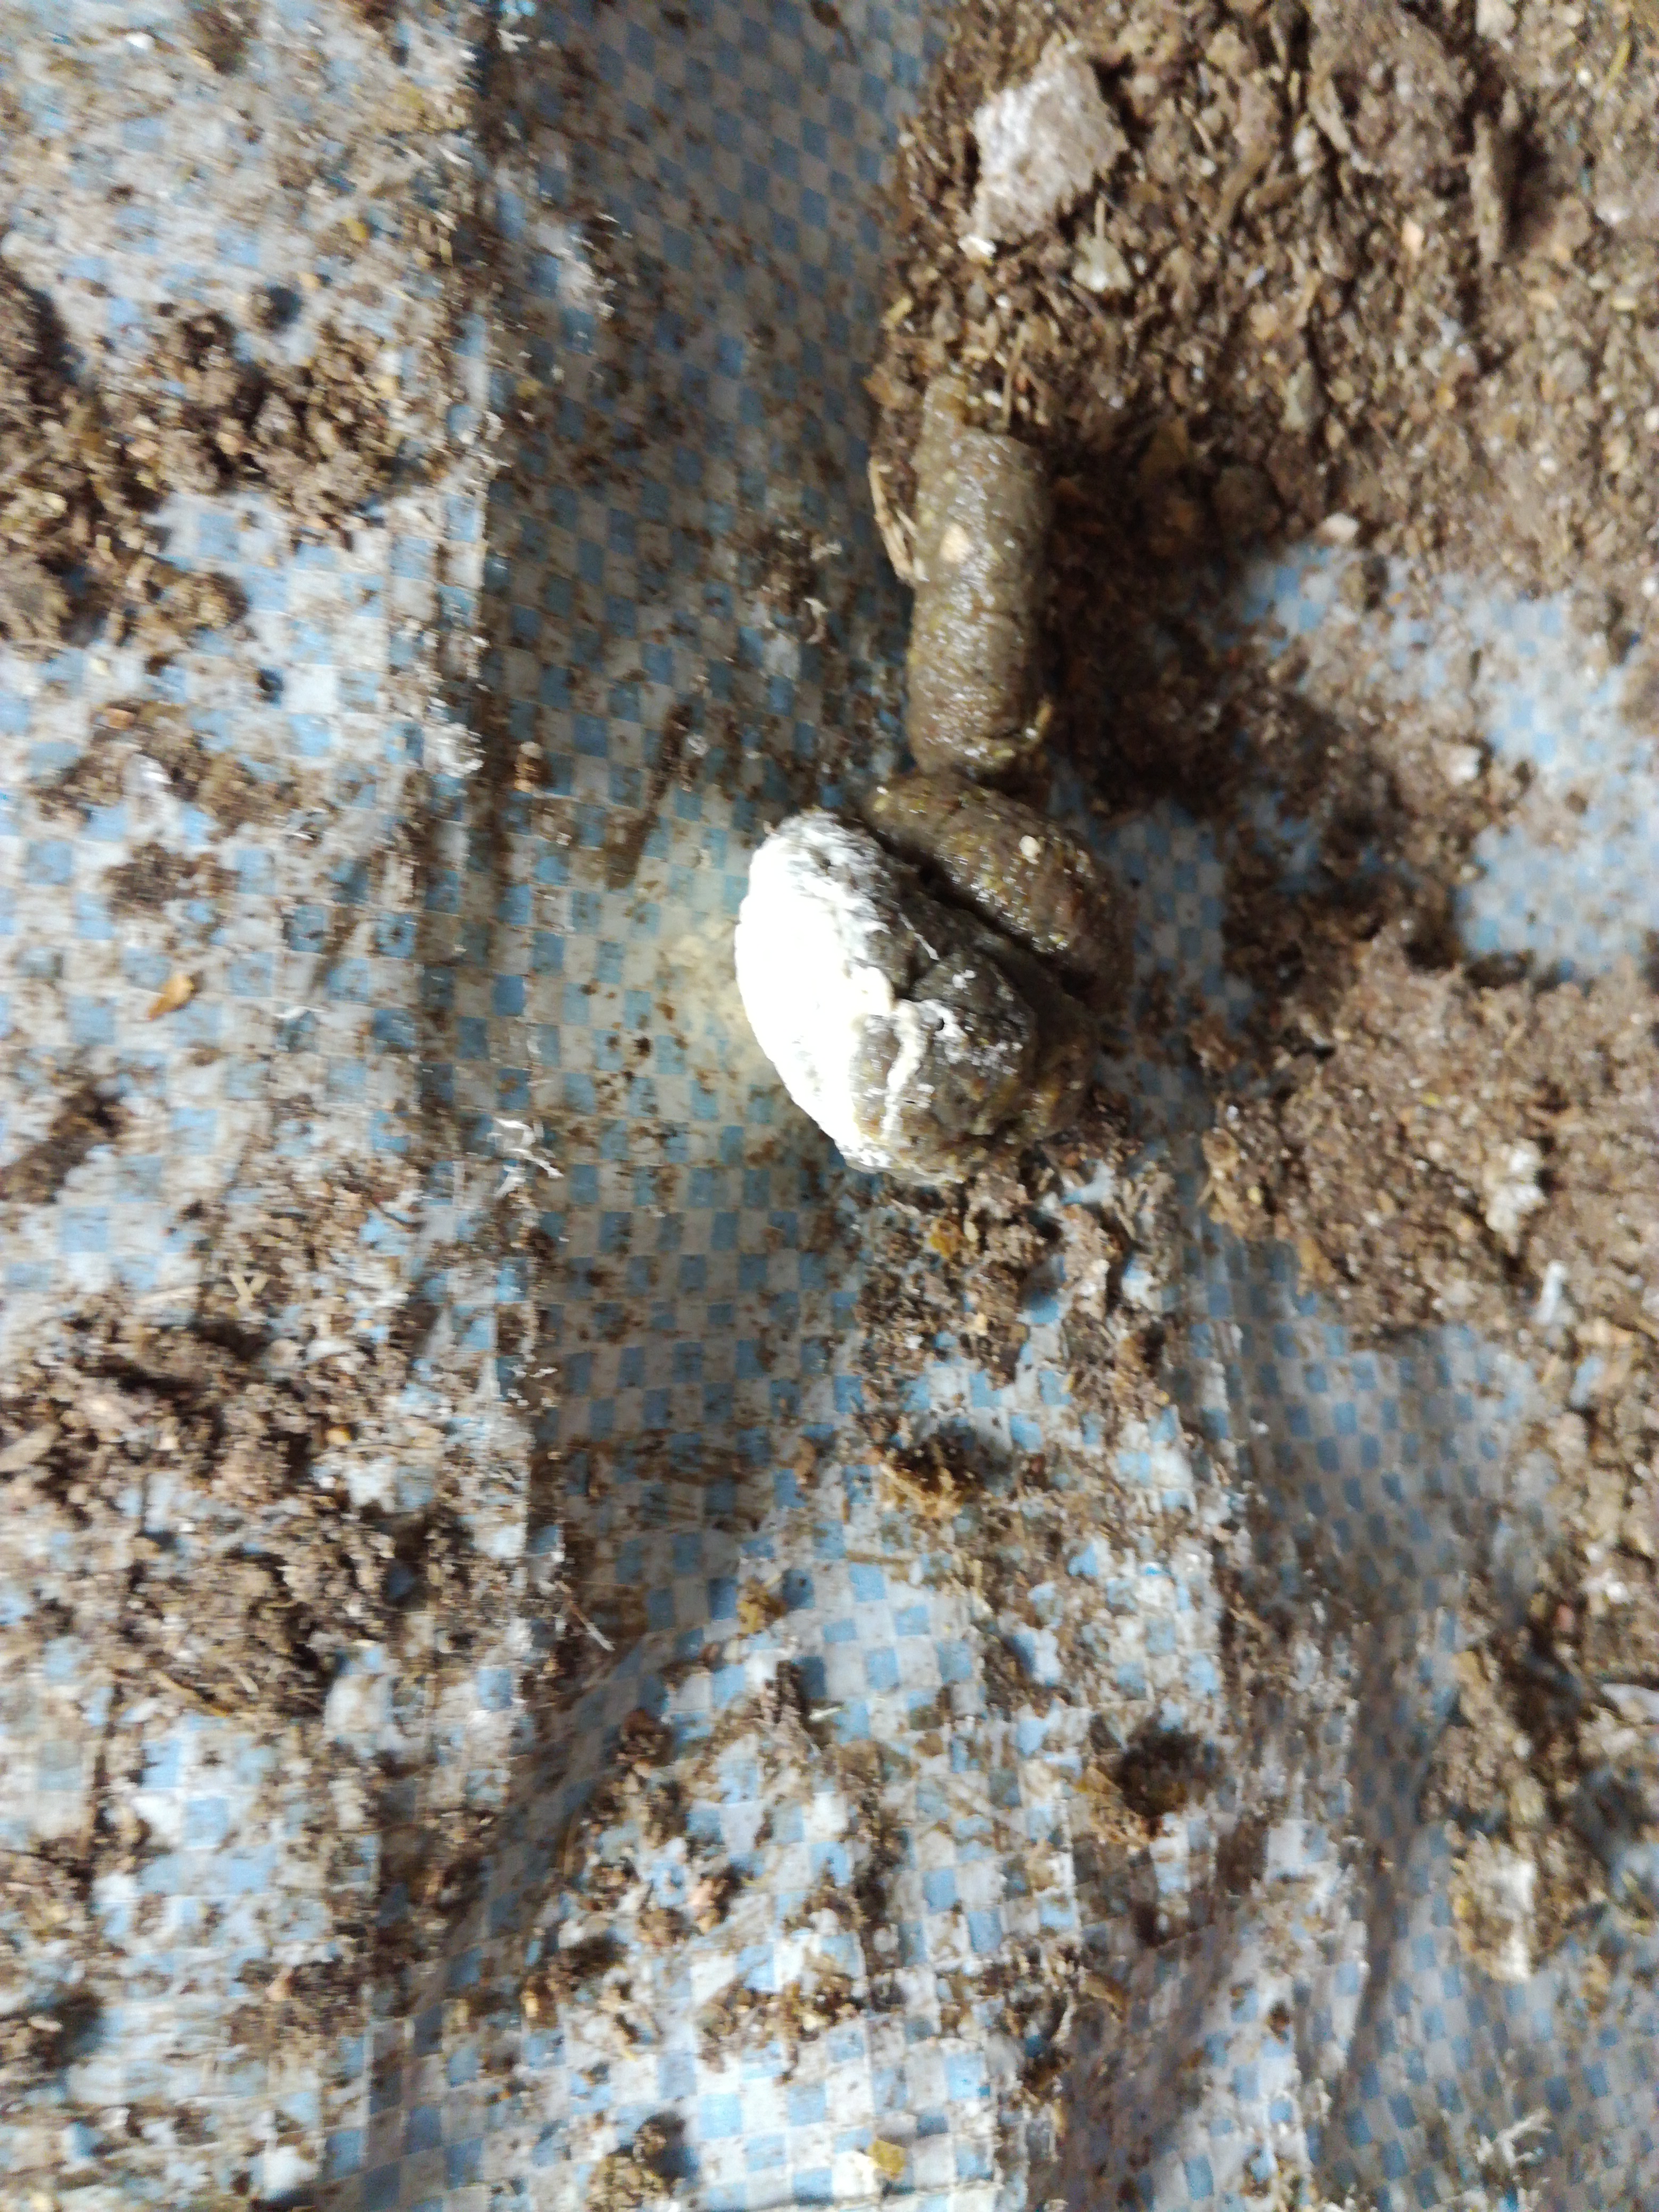
PCR-confirmed diagnosis: Salmonella